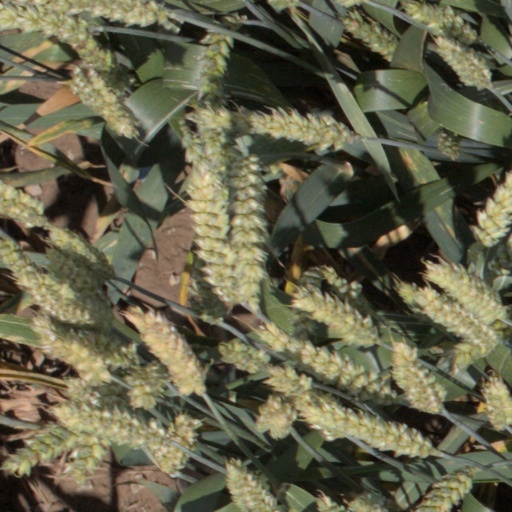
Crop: wheat